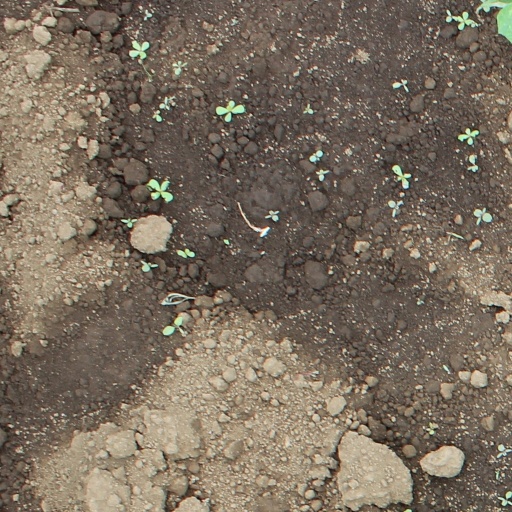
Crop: soybean